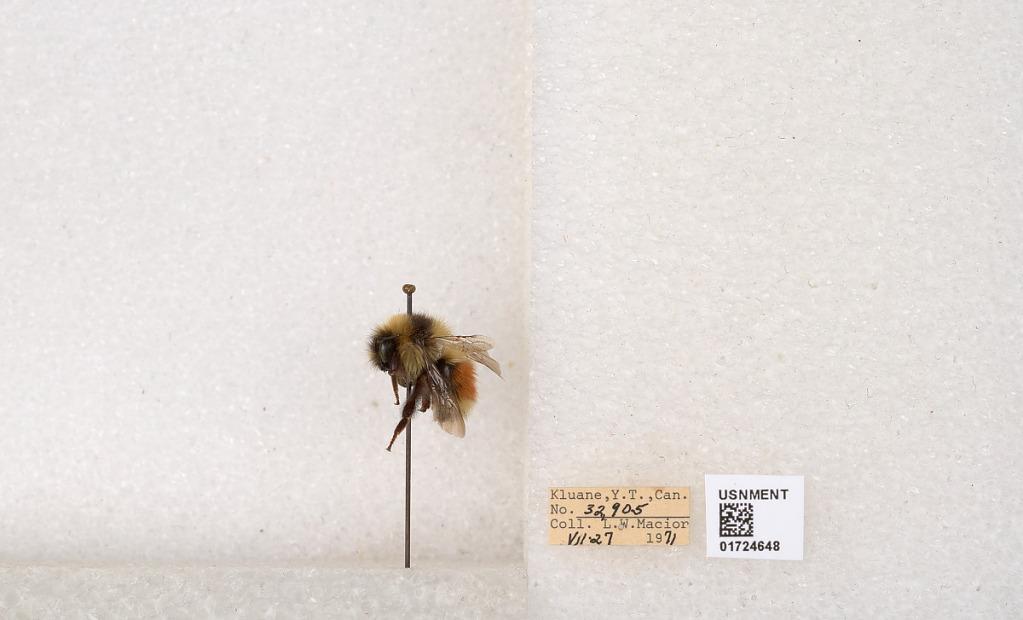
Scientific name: Bombus (Pyrobombus) sylvicola Kirby
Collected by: L. Macior
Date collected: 1972-6-27
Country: Canada
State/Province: Yukon Territory
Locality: Kluane National Park and Reserve
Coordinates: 60.7493, -139.504